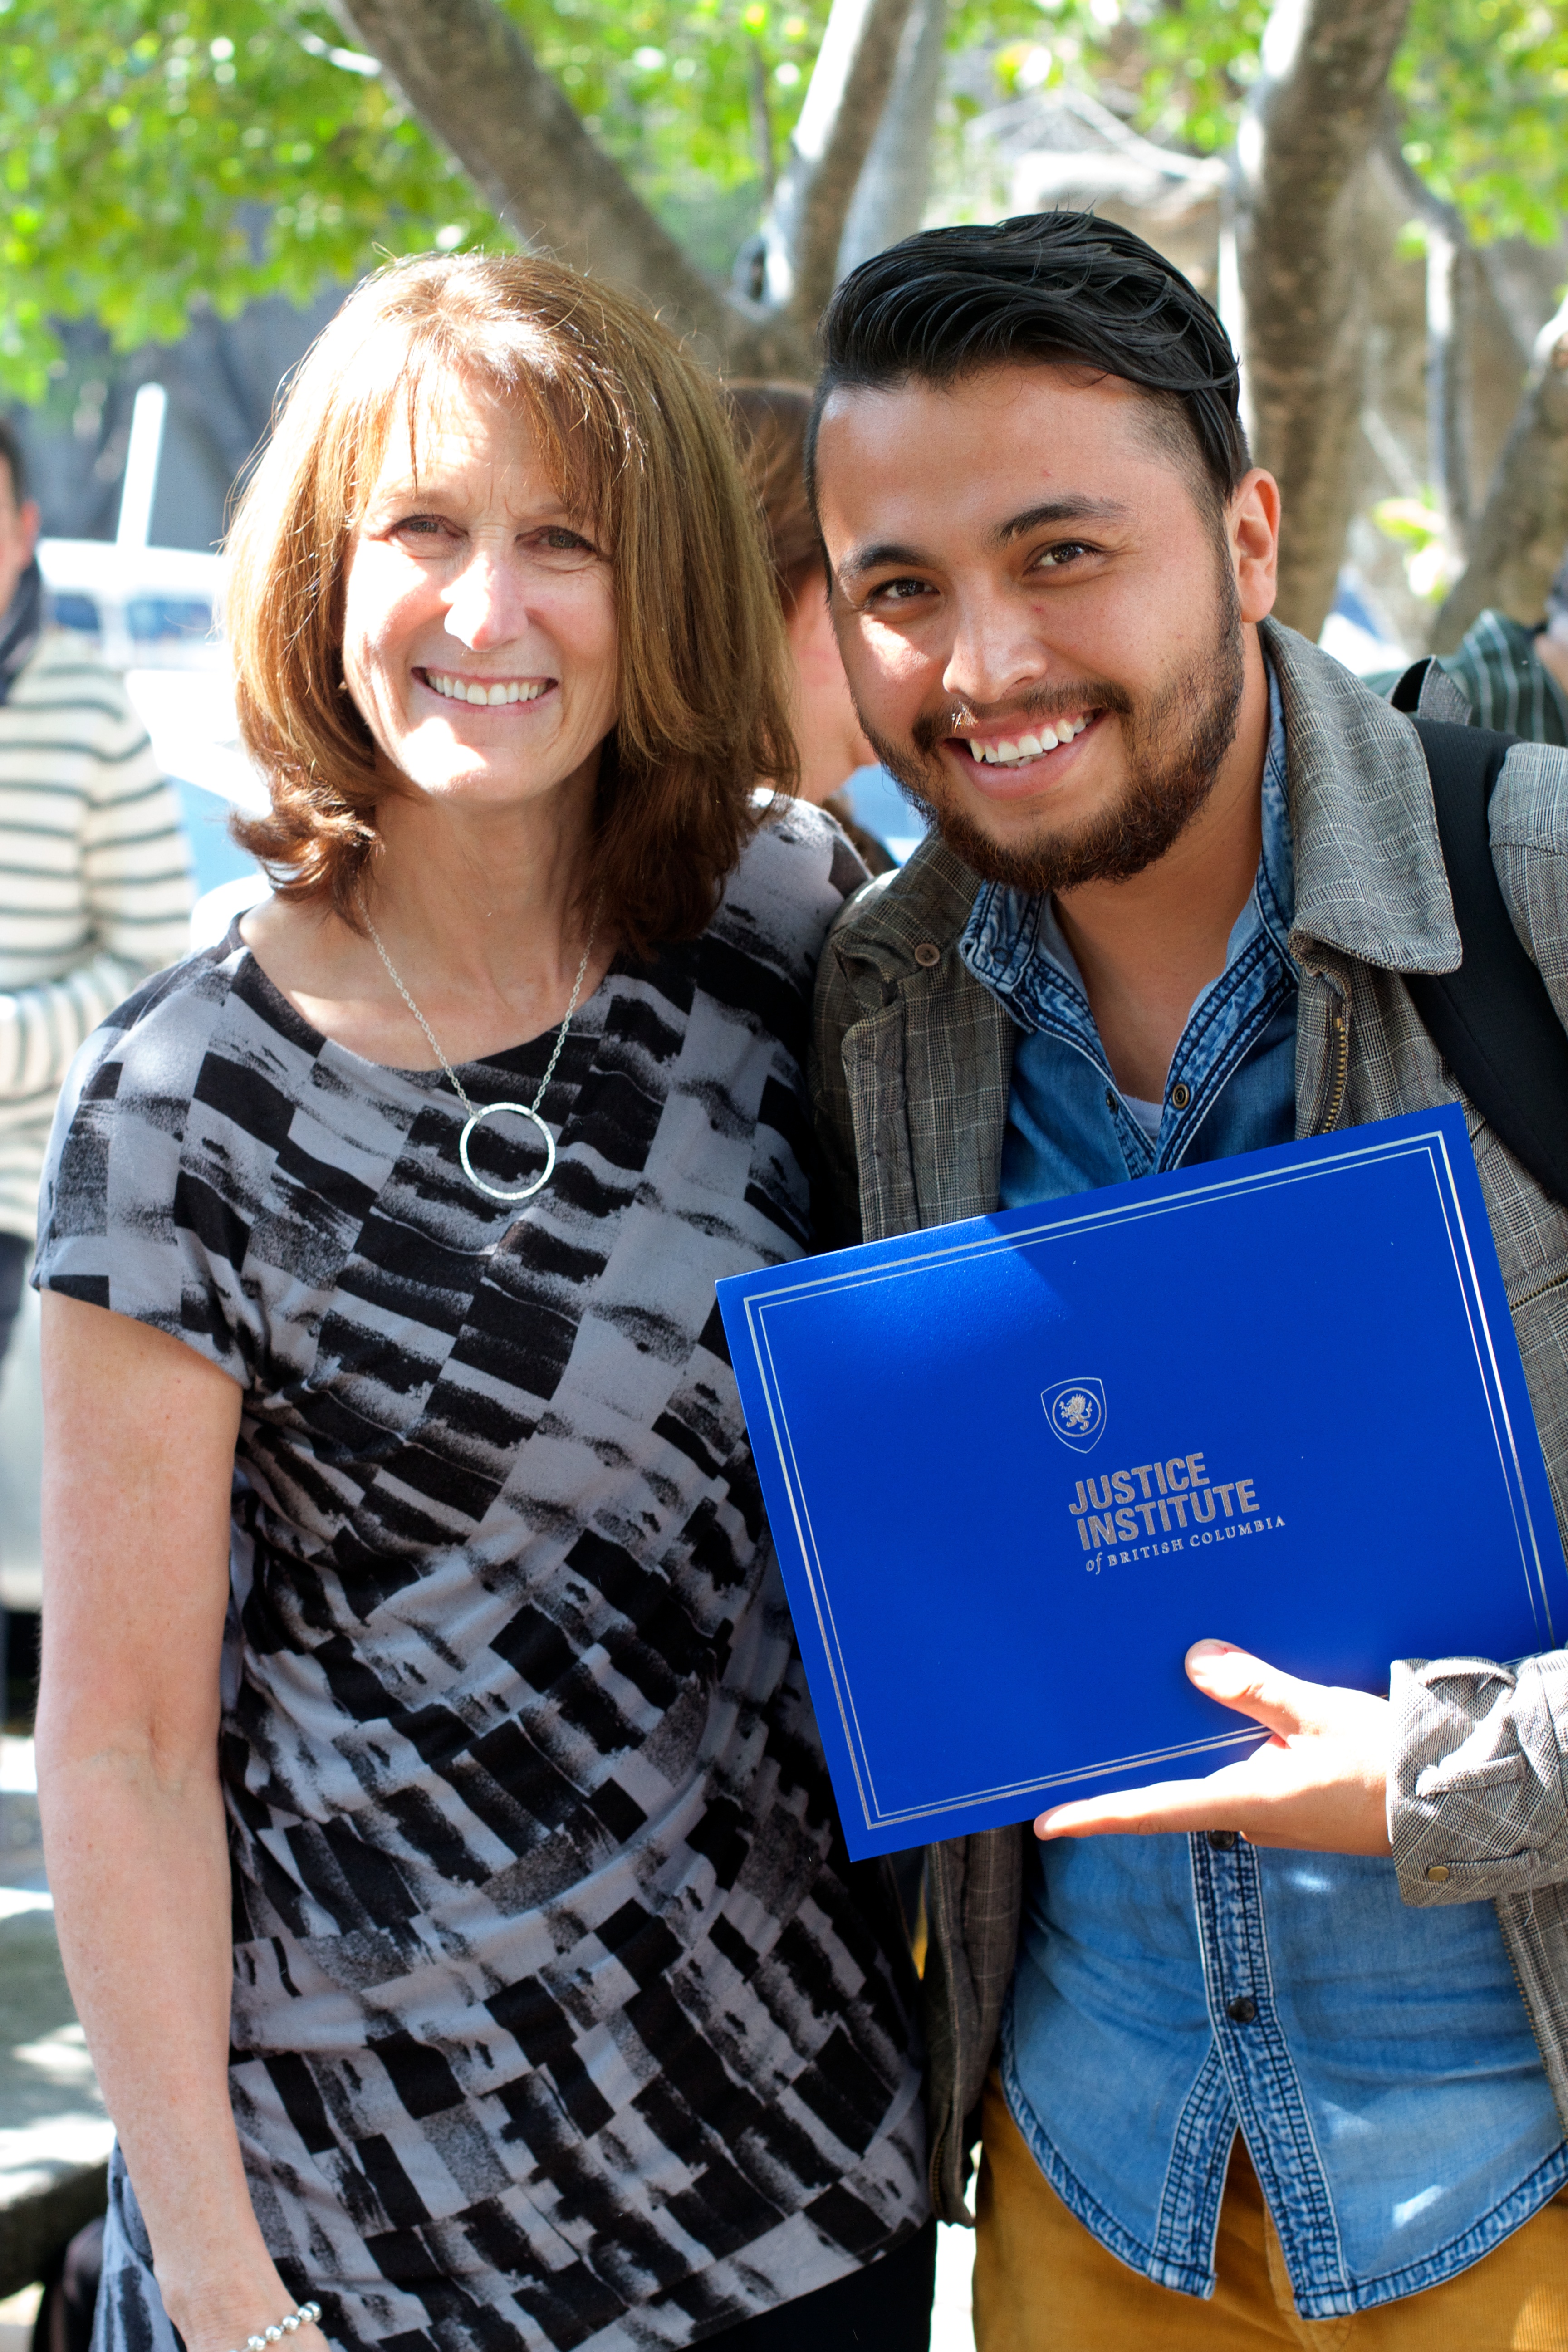
person, people, youth, student, udgagora